Failure modes, effects, and diagnostic analysis

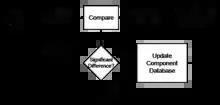
FMEDA Comparison Studies

Further refinement of the component database with selective calibration to different operation profiles is needed. In addition, comparisons of FMEDA results with field failure studies, have shown that human factors, especially maintenance procedures, affect the failure rates and failure modes of products.